The Stubbs

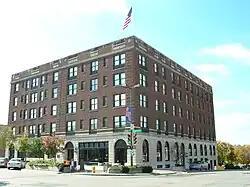
The Free State Hotel, where the Stubbs gathered periodically

The Stubbs (founded as the Kansas Rifles No. 1) were a Free-Stater militia company active in Kansas, United States during the Bleeding Kansas era. They fought in the Battle of Franklin and the capture of Fort Saunders. Along with their duties as a military defense force, the Stubbs also operated as a policing force, arresting criminals. The Stubbs had a membership of 60 on their absorption into the Union Army.